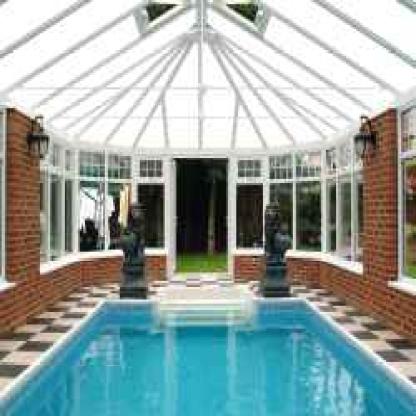
Scene: Indoor